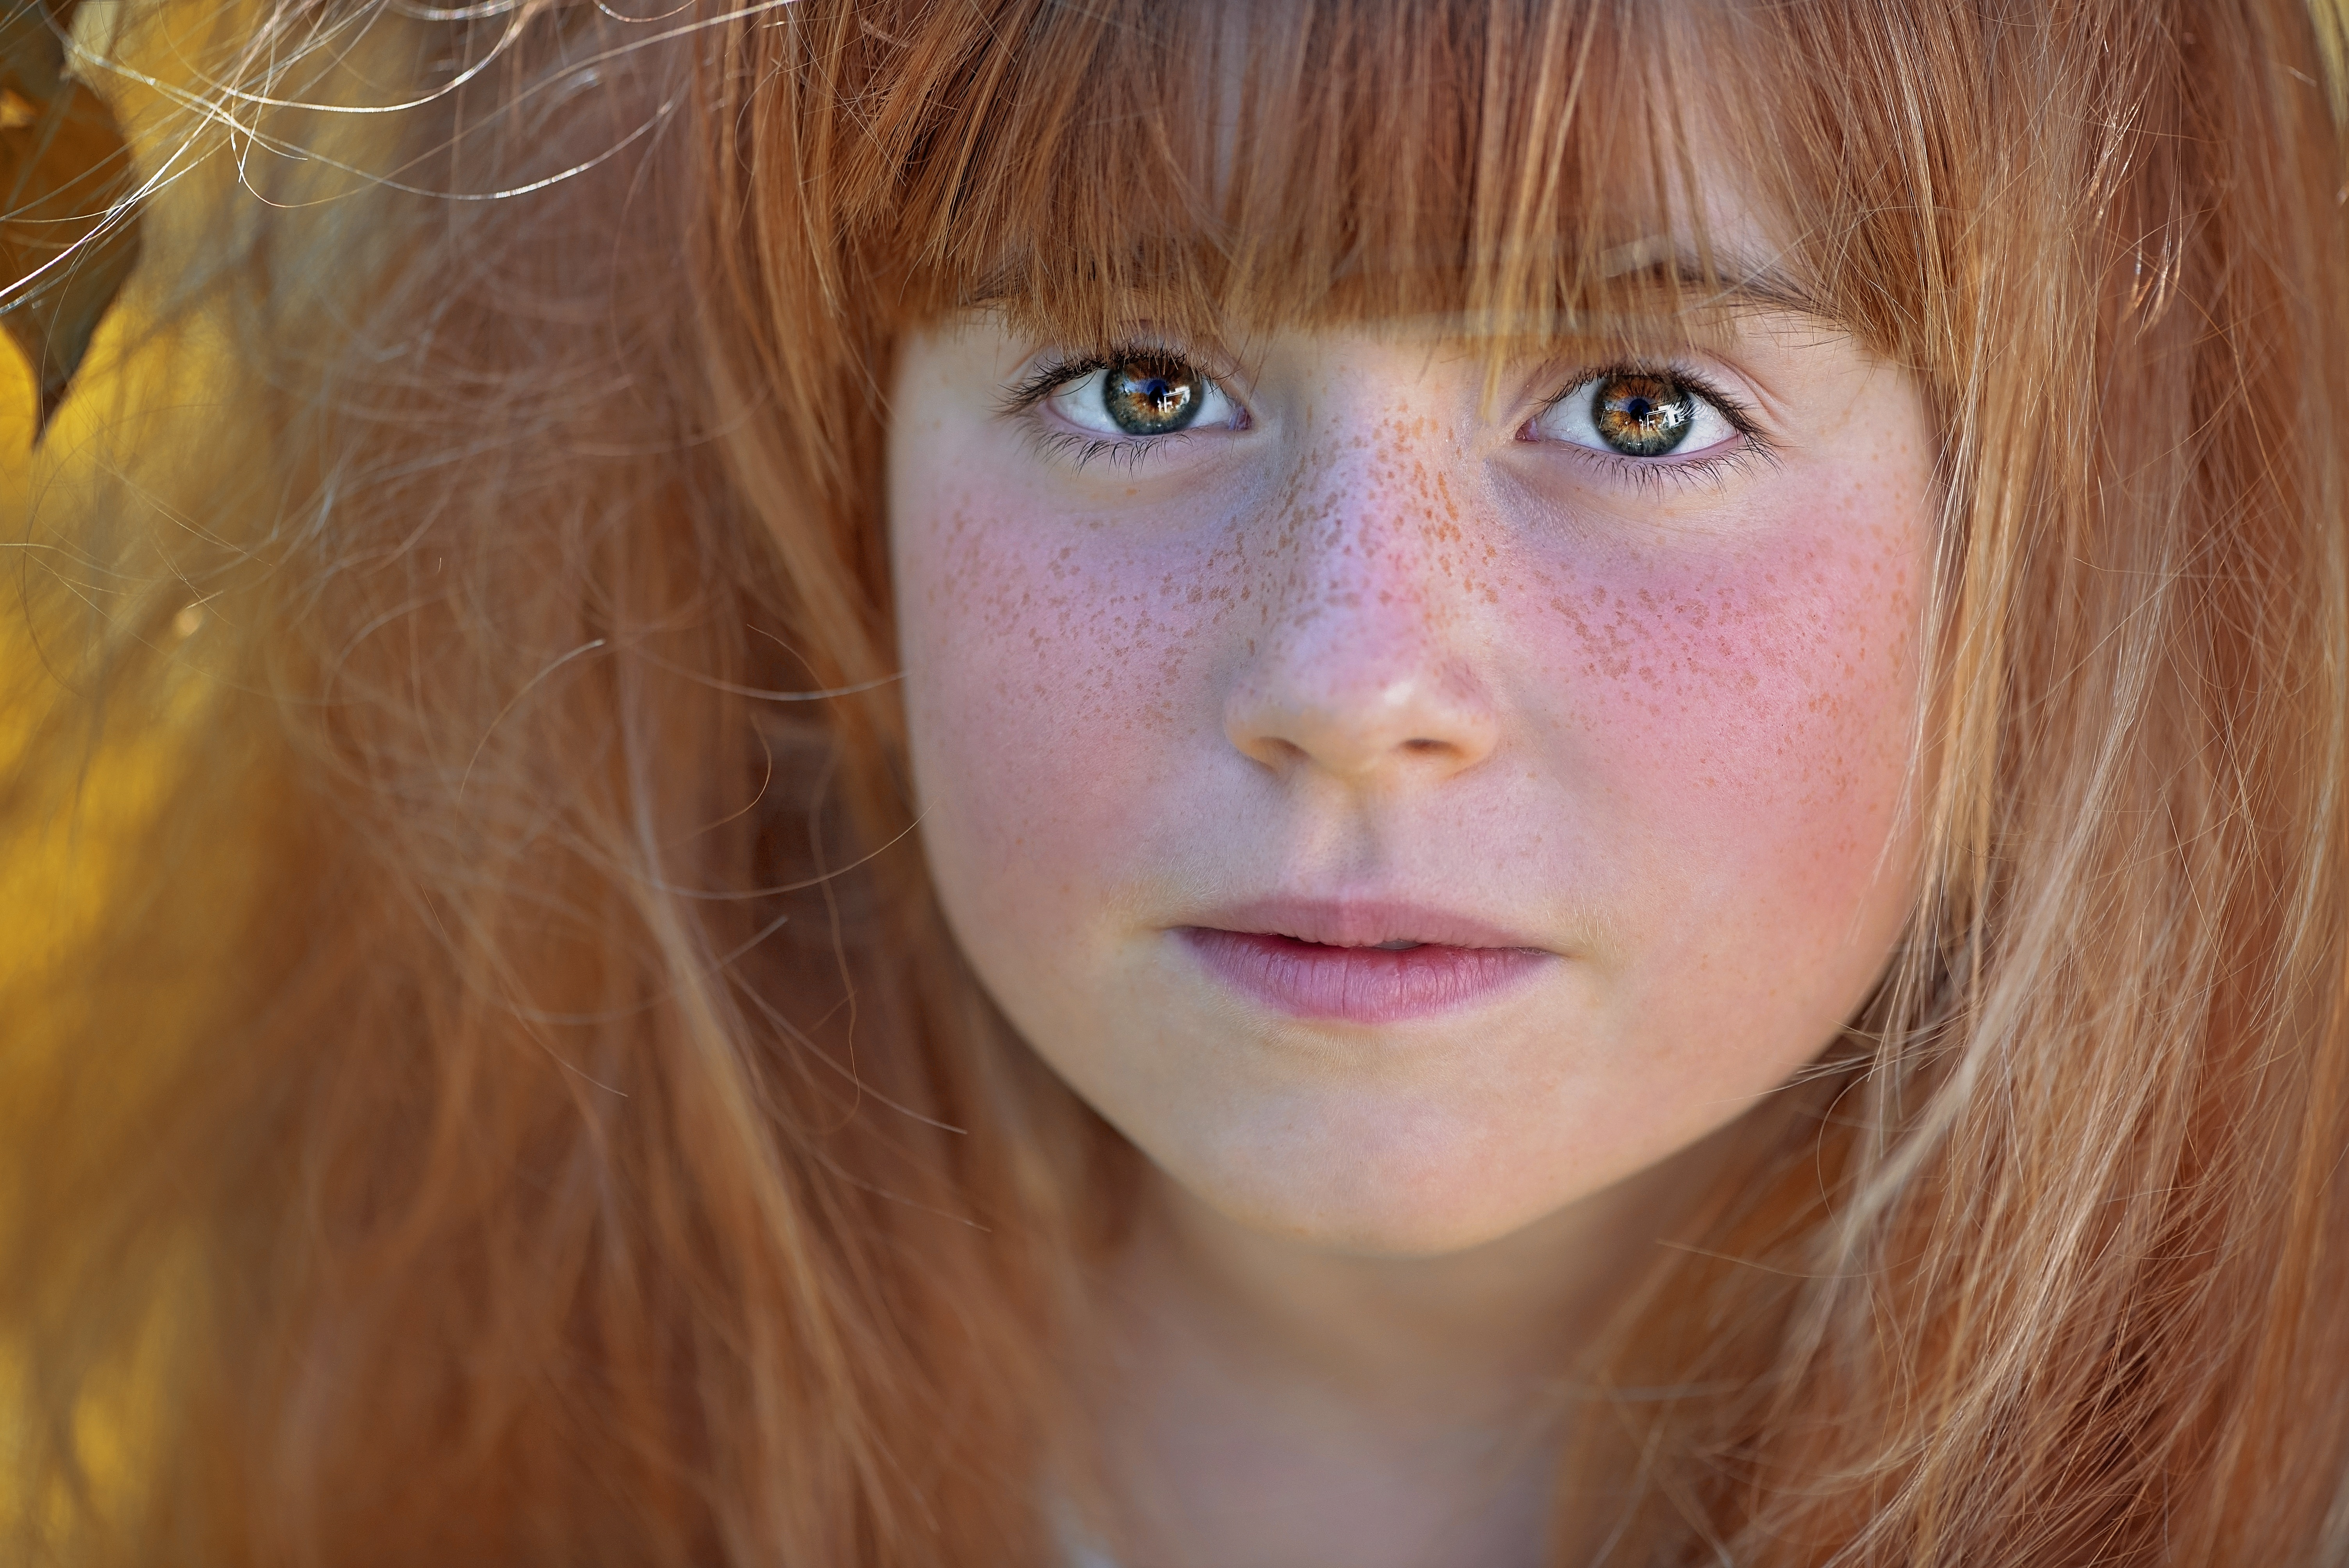
person, girl, hair, photography, female, portrait, model, color, human, close, facial expression, lip, hairstyle, smile, mouth, long hair, red hair, freckle, close up, human body, face, nose, eyes, eye, head, skin, beauty, blond, organ, freckles, brown hair, natural light, portrait photography, hair coloring, human hair color